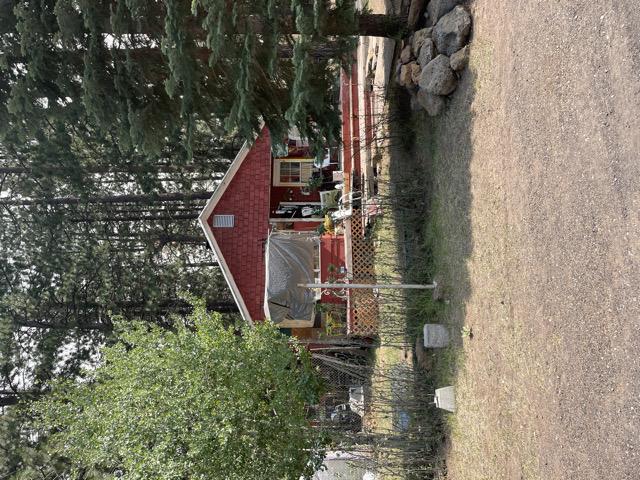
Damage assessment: no_damage